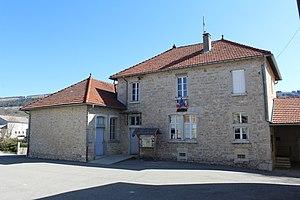
Mairie d'Innimont.